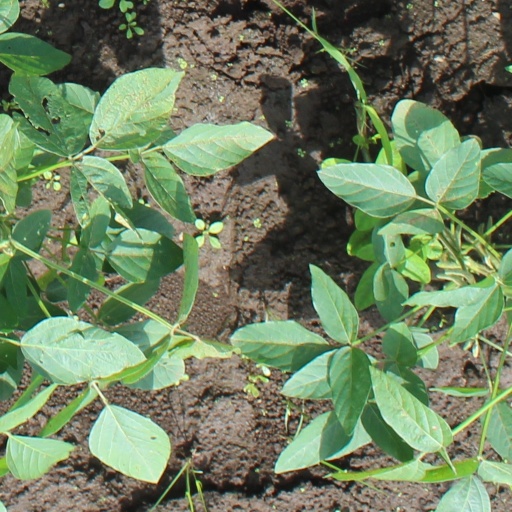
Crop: soybean